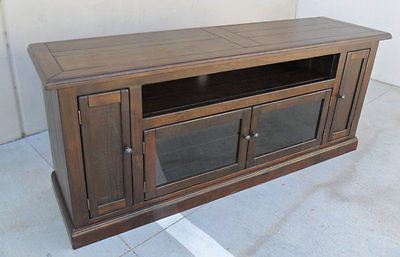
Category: cabinet